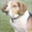
Label: dog